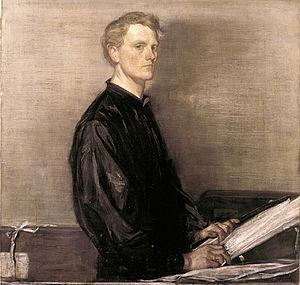
Charles Haslewood Shannon est un peintre, graveur, lithographe et illustrateur britannique, cofondateur des éditions Vale Press avec Charles Ricketts.